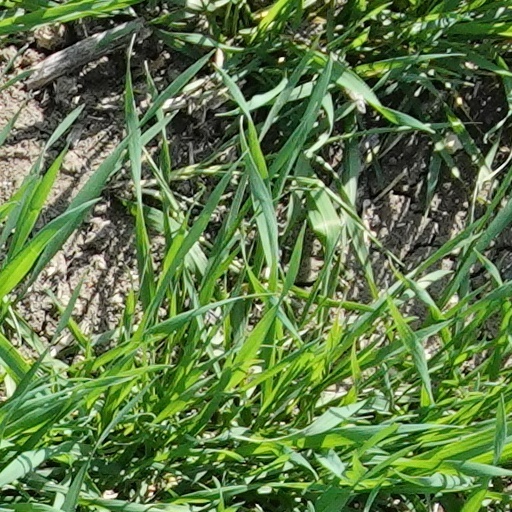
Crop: wheat